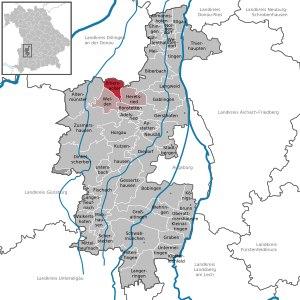
Emersacker est une commune allemande de Bavière située dans l'arrondissement d'Augsbourg et le district de Souabe.